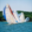
Label: ship